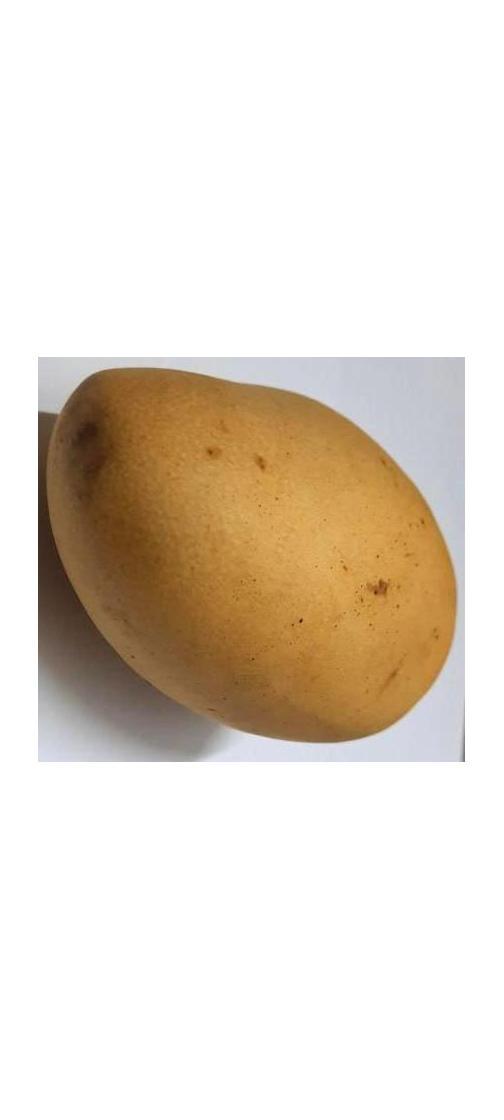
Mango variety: Katimon